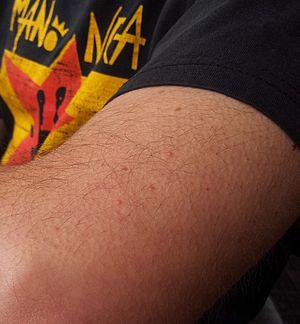
La chair de poule ou piloérection, réflexe pilo-moteur ou encore horripilation est une réaction de l'organisme face à certaines situations comme le froid, la peur, et la jouissance. C'est un mécanisme réflexe entraînant la contraction des muscles érecteurs reliant les poils à la peau, ce qui a pour effet de dresser les poils à la surface du corps et de créer ainsi une fine couche d'air isolante.